Economy of Chicago

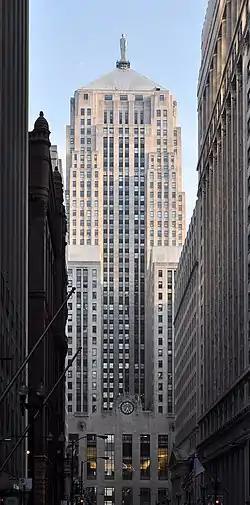
Chicago Board of Trade

Chicago and its suburbs is home to 35 Fortune 500 companies and is a transportation and distribution center. Manufacturing, printing, publishing, insurance, transportation, financial trading and services, and food processing also play major roles in the city's economy. The total economic output of Chicago in gross metropolitan product totaled US$770.7 billion in 2020, surpassing the total economic output of Switzerland and making Chicago's gross metropolitan product (GMP) the third largest in the United States.